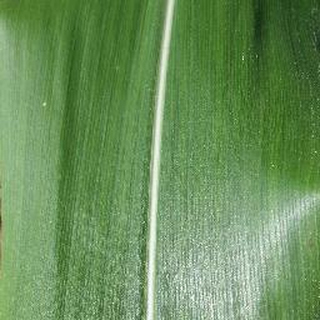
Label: healthy_corn